Ketanji Brown Jackson Supreme Court nomination

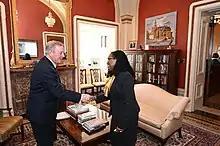
Jackson meets with Senate Judiciary Committee Chairman Dick Durbin

On February 25, 2022, it was announced that Biden would nominate Jackson. In his remarks on the announcement, Biden listed "traits of pragmatism, historical perspective, wisdom, [and] character" as criteria for the nomination, characterized Jackson's rulings as "carefully reasoned, tethered to precedent, and [demonstrating respect] for how the law impacts everyday people," and cited her experience as a public defender, trial court judge, and member of the Sentencing Commission.